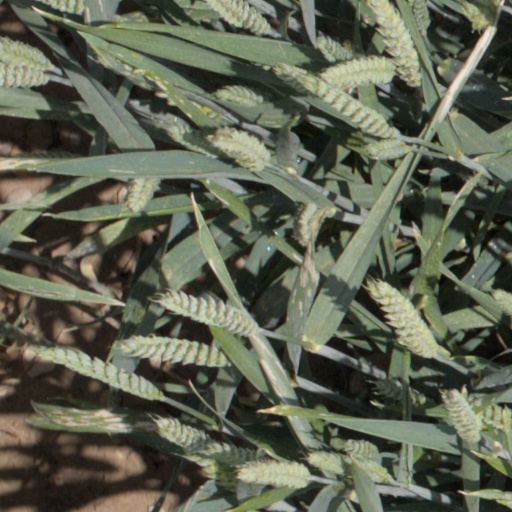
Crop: wheat